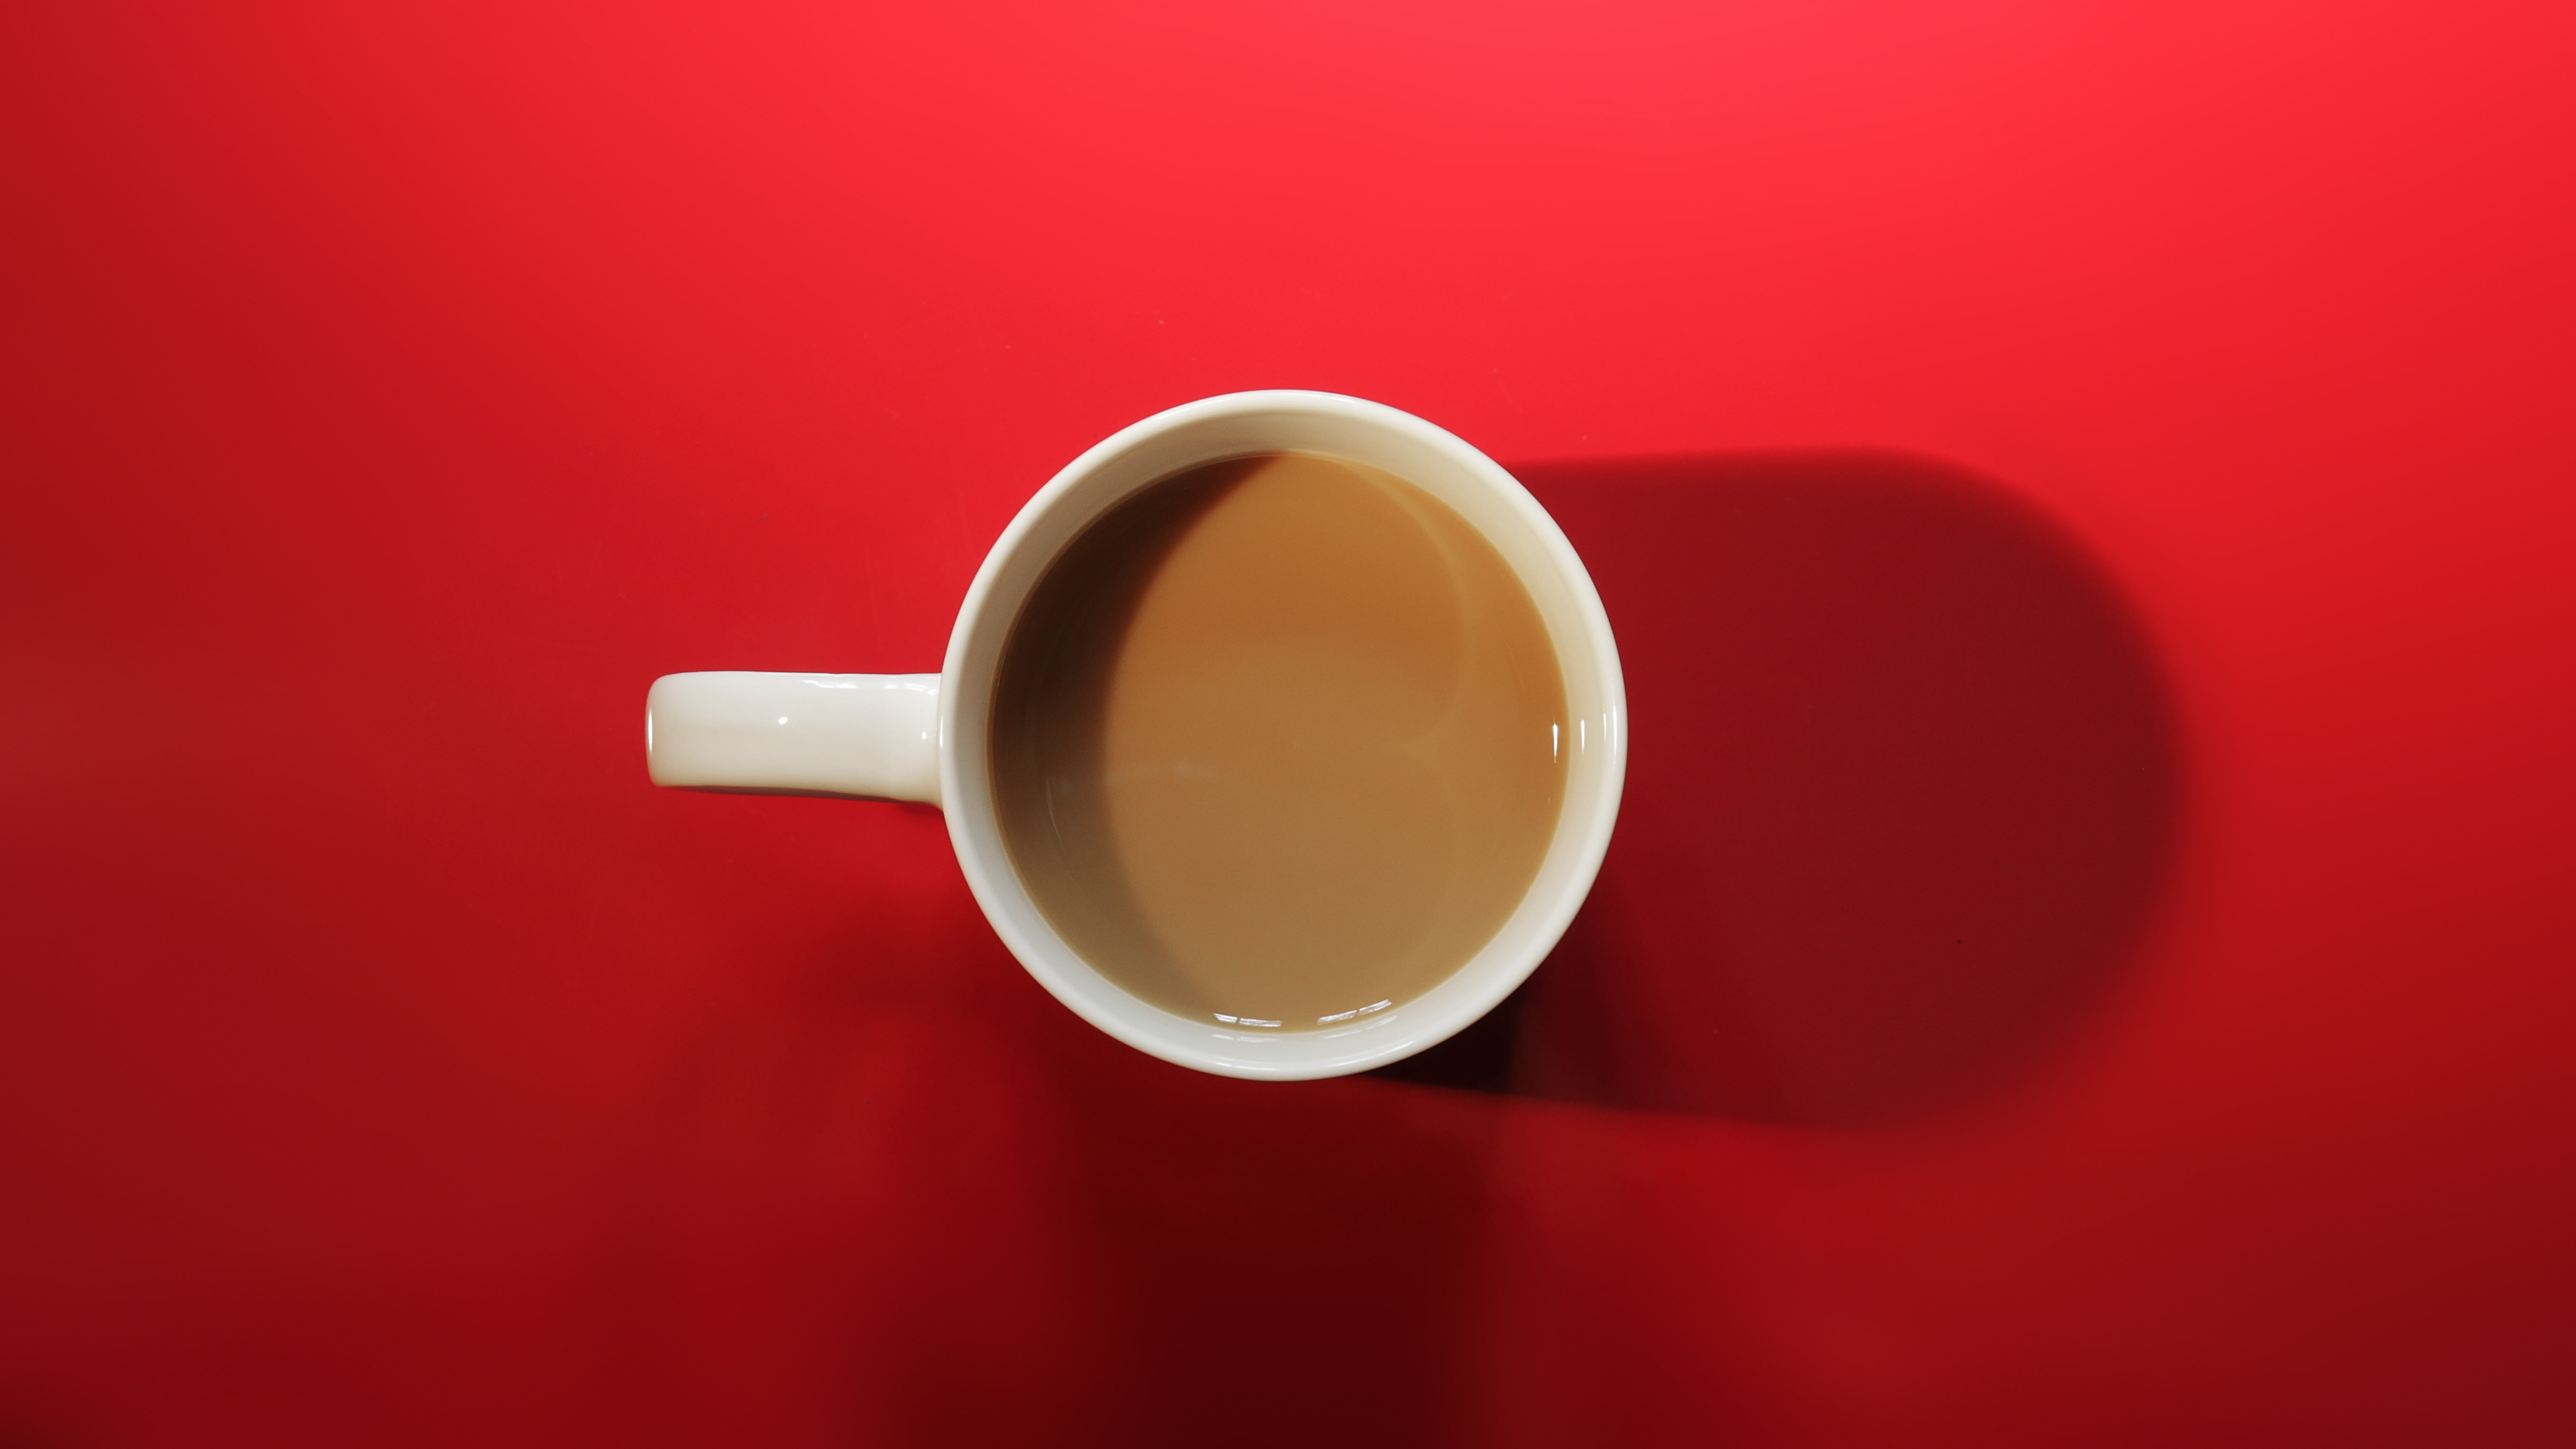
coffee, tea, morning, cup, red, colourful, drink, contrast, colorful, espresso, mug, coffee cup, caffeine, shape, macro photography, flavor, drinkware